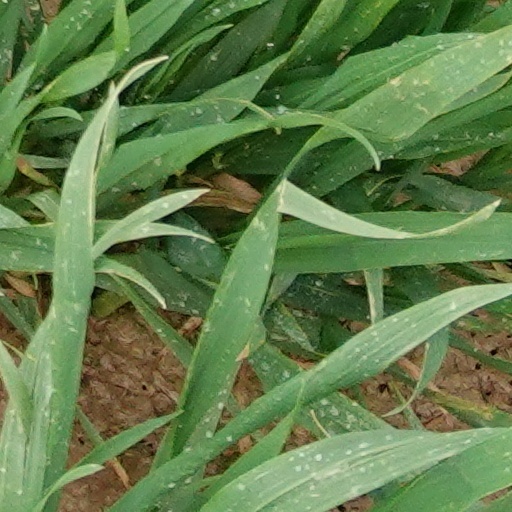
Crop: wheat